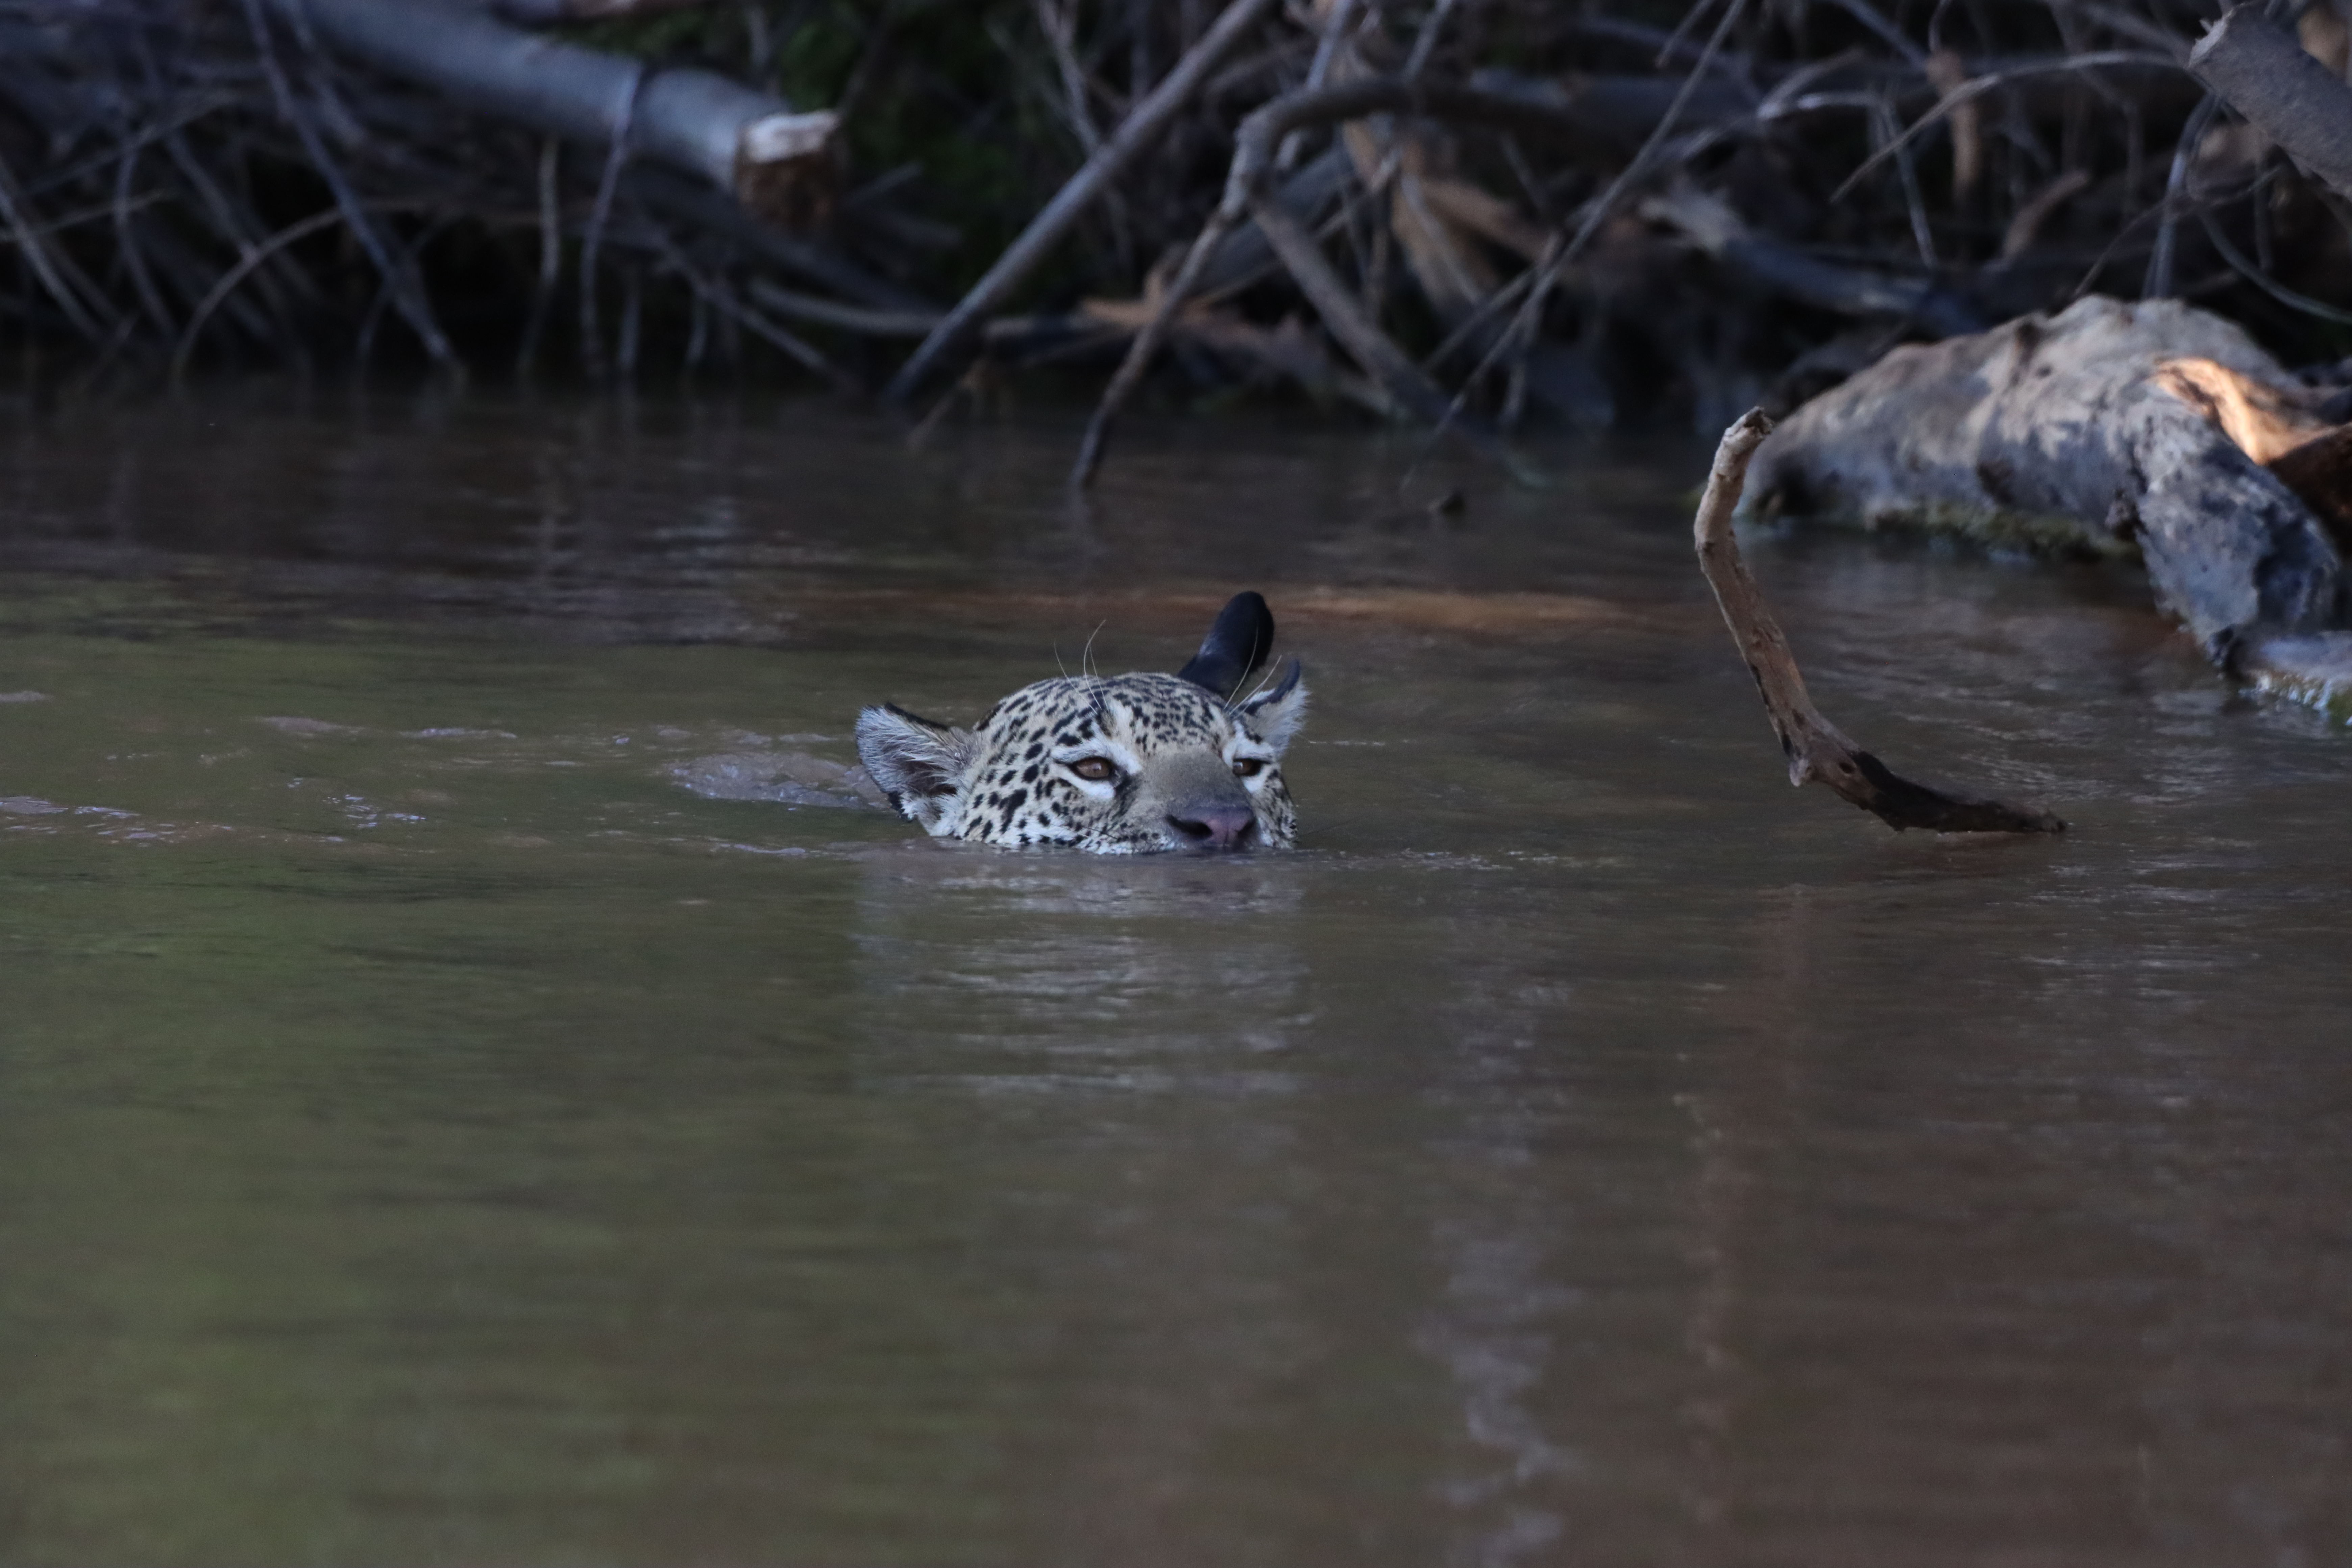
Jaguar: Marcela